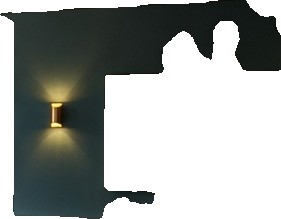
Surface category: wall